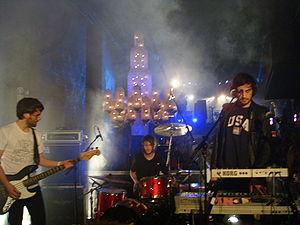
Midnight Juggernauts est un groupe de musique électronique constitué de trois Australiens originaires de Melbourne.